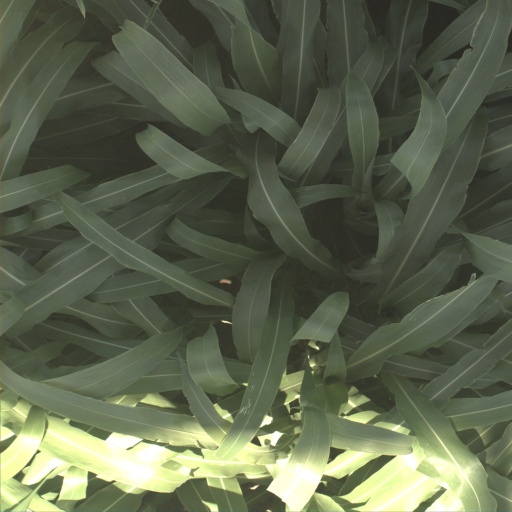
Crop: sorghum